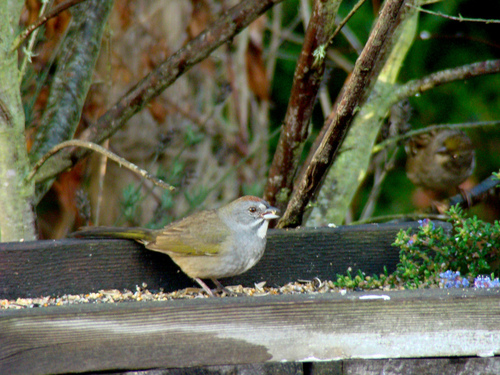
the bird has small legs and a small brown bill.
a small grey and brown mottled bird with traces of green on the wing and tail feathers and a brown stripe on the crest.
the small bird has a grey body with a white throat and a brown crown.
grey and white bird with green primaries and white throat.
bird with black eye, brown crown, white throat, gray breast, belly and abdomen, and brown tarsusa small bird with grey, green and black inner and outer retricies, a grey breast, and red crown.
this bird is green with grey and has a very short beak.
this is a small bird with a grey belly and a brown crownbird has gray chest with a brown spot on top of head and brown and green colors on the body.
this bird has wings that are yellow and has grey belly
Species: Green Tailed Towhee